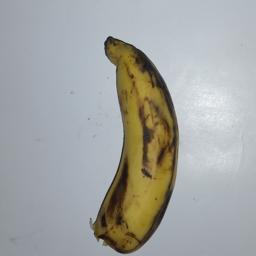
Banana variety: Champa Kola